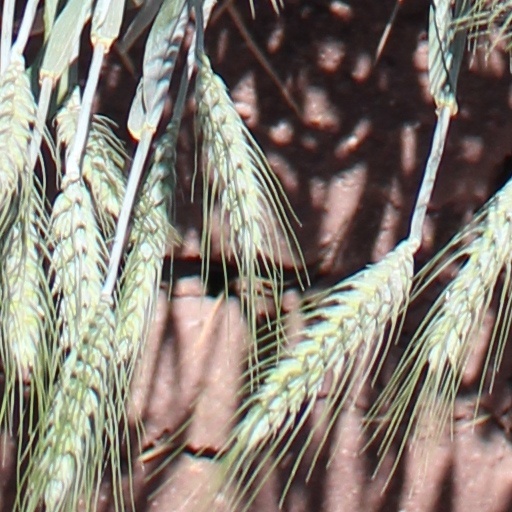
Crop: wheat